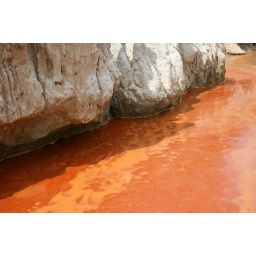
Eroded white sandstone spikes against brown water at the Fairy Spring; Mui Ne, Vietnam